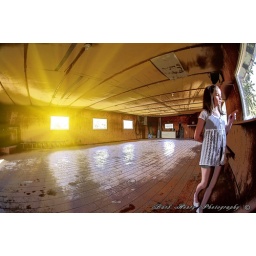
Old building used as a square dance floor in the 50s